Dowrich

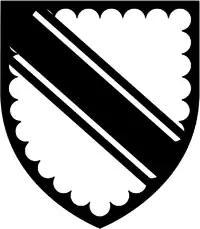
Arms of Dowrish: "Argent a bend cotised sable a bordure engrailed of the last"

The descent of the estate in the Dowrish family, called by Prince (died 1723) "A very ancient and gentile family", was as follows, as recorded in the Heraldic Visitations of Devon: